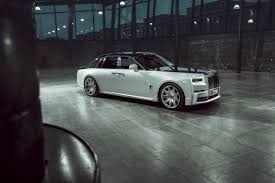
Label: noambulance